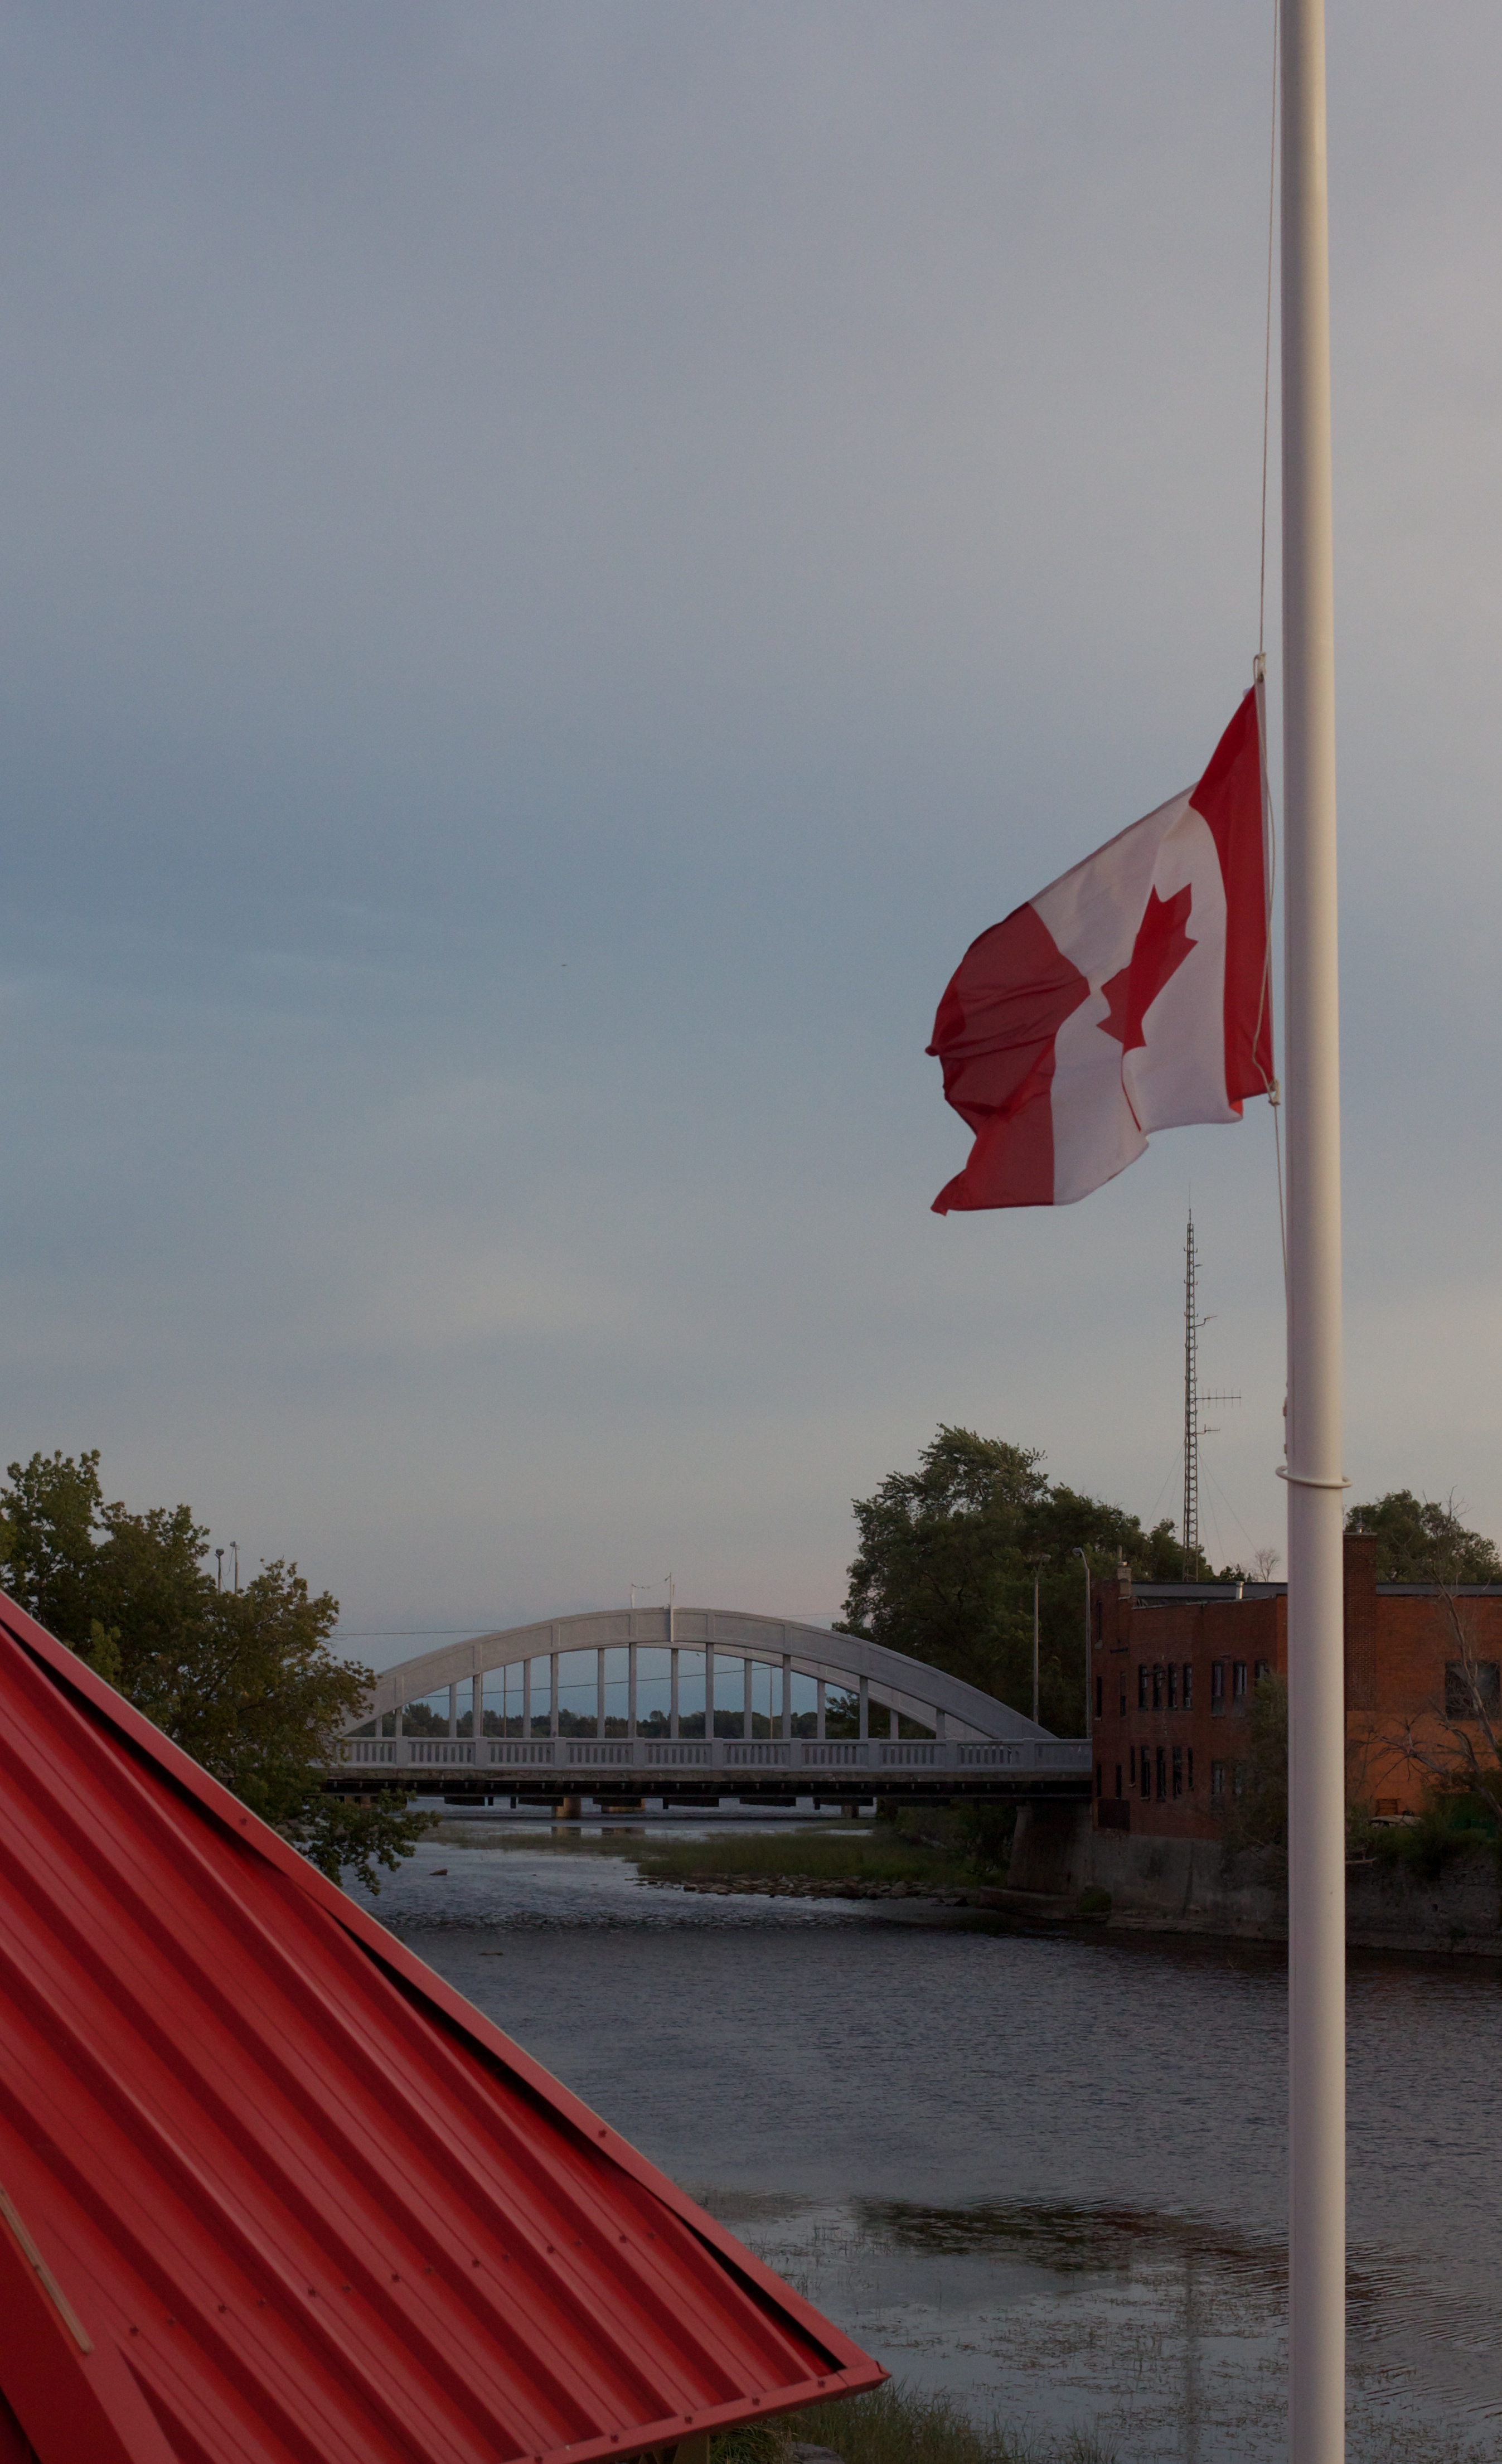
sea, vacation, red, flag, odyssey